On Our Selection (1932 film)

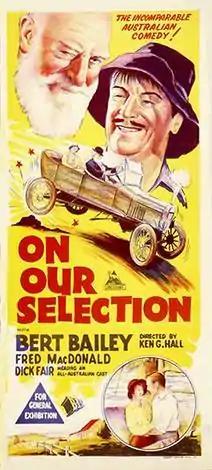
Theatrical release poster

On Our Selection (titled in the UK as Down On the Farm) is a 1932 comedy based on the Dad and Dave stories by Steele Rudd. These had been turned into a popular play by Bert Bailey and Edmund Duggan in 1912, which formed the basis for the screenplay. Bailey repeats his stage role as Dad Rudd. He also wrote the script with director Ken G. Hall.